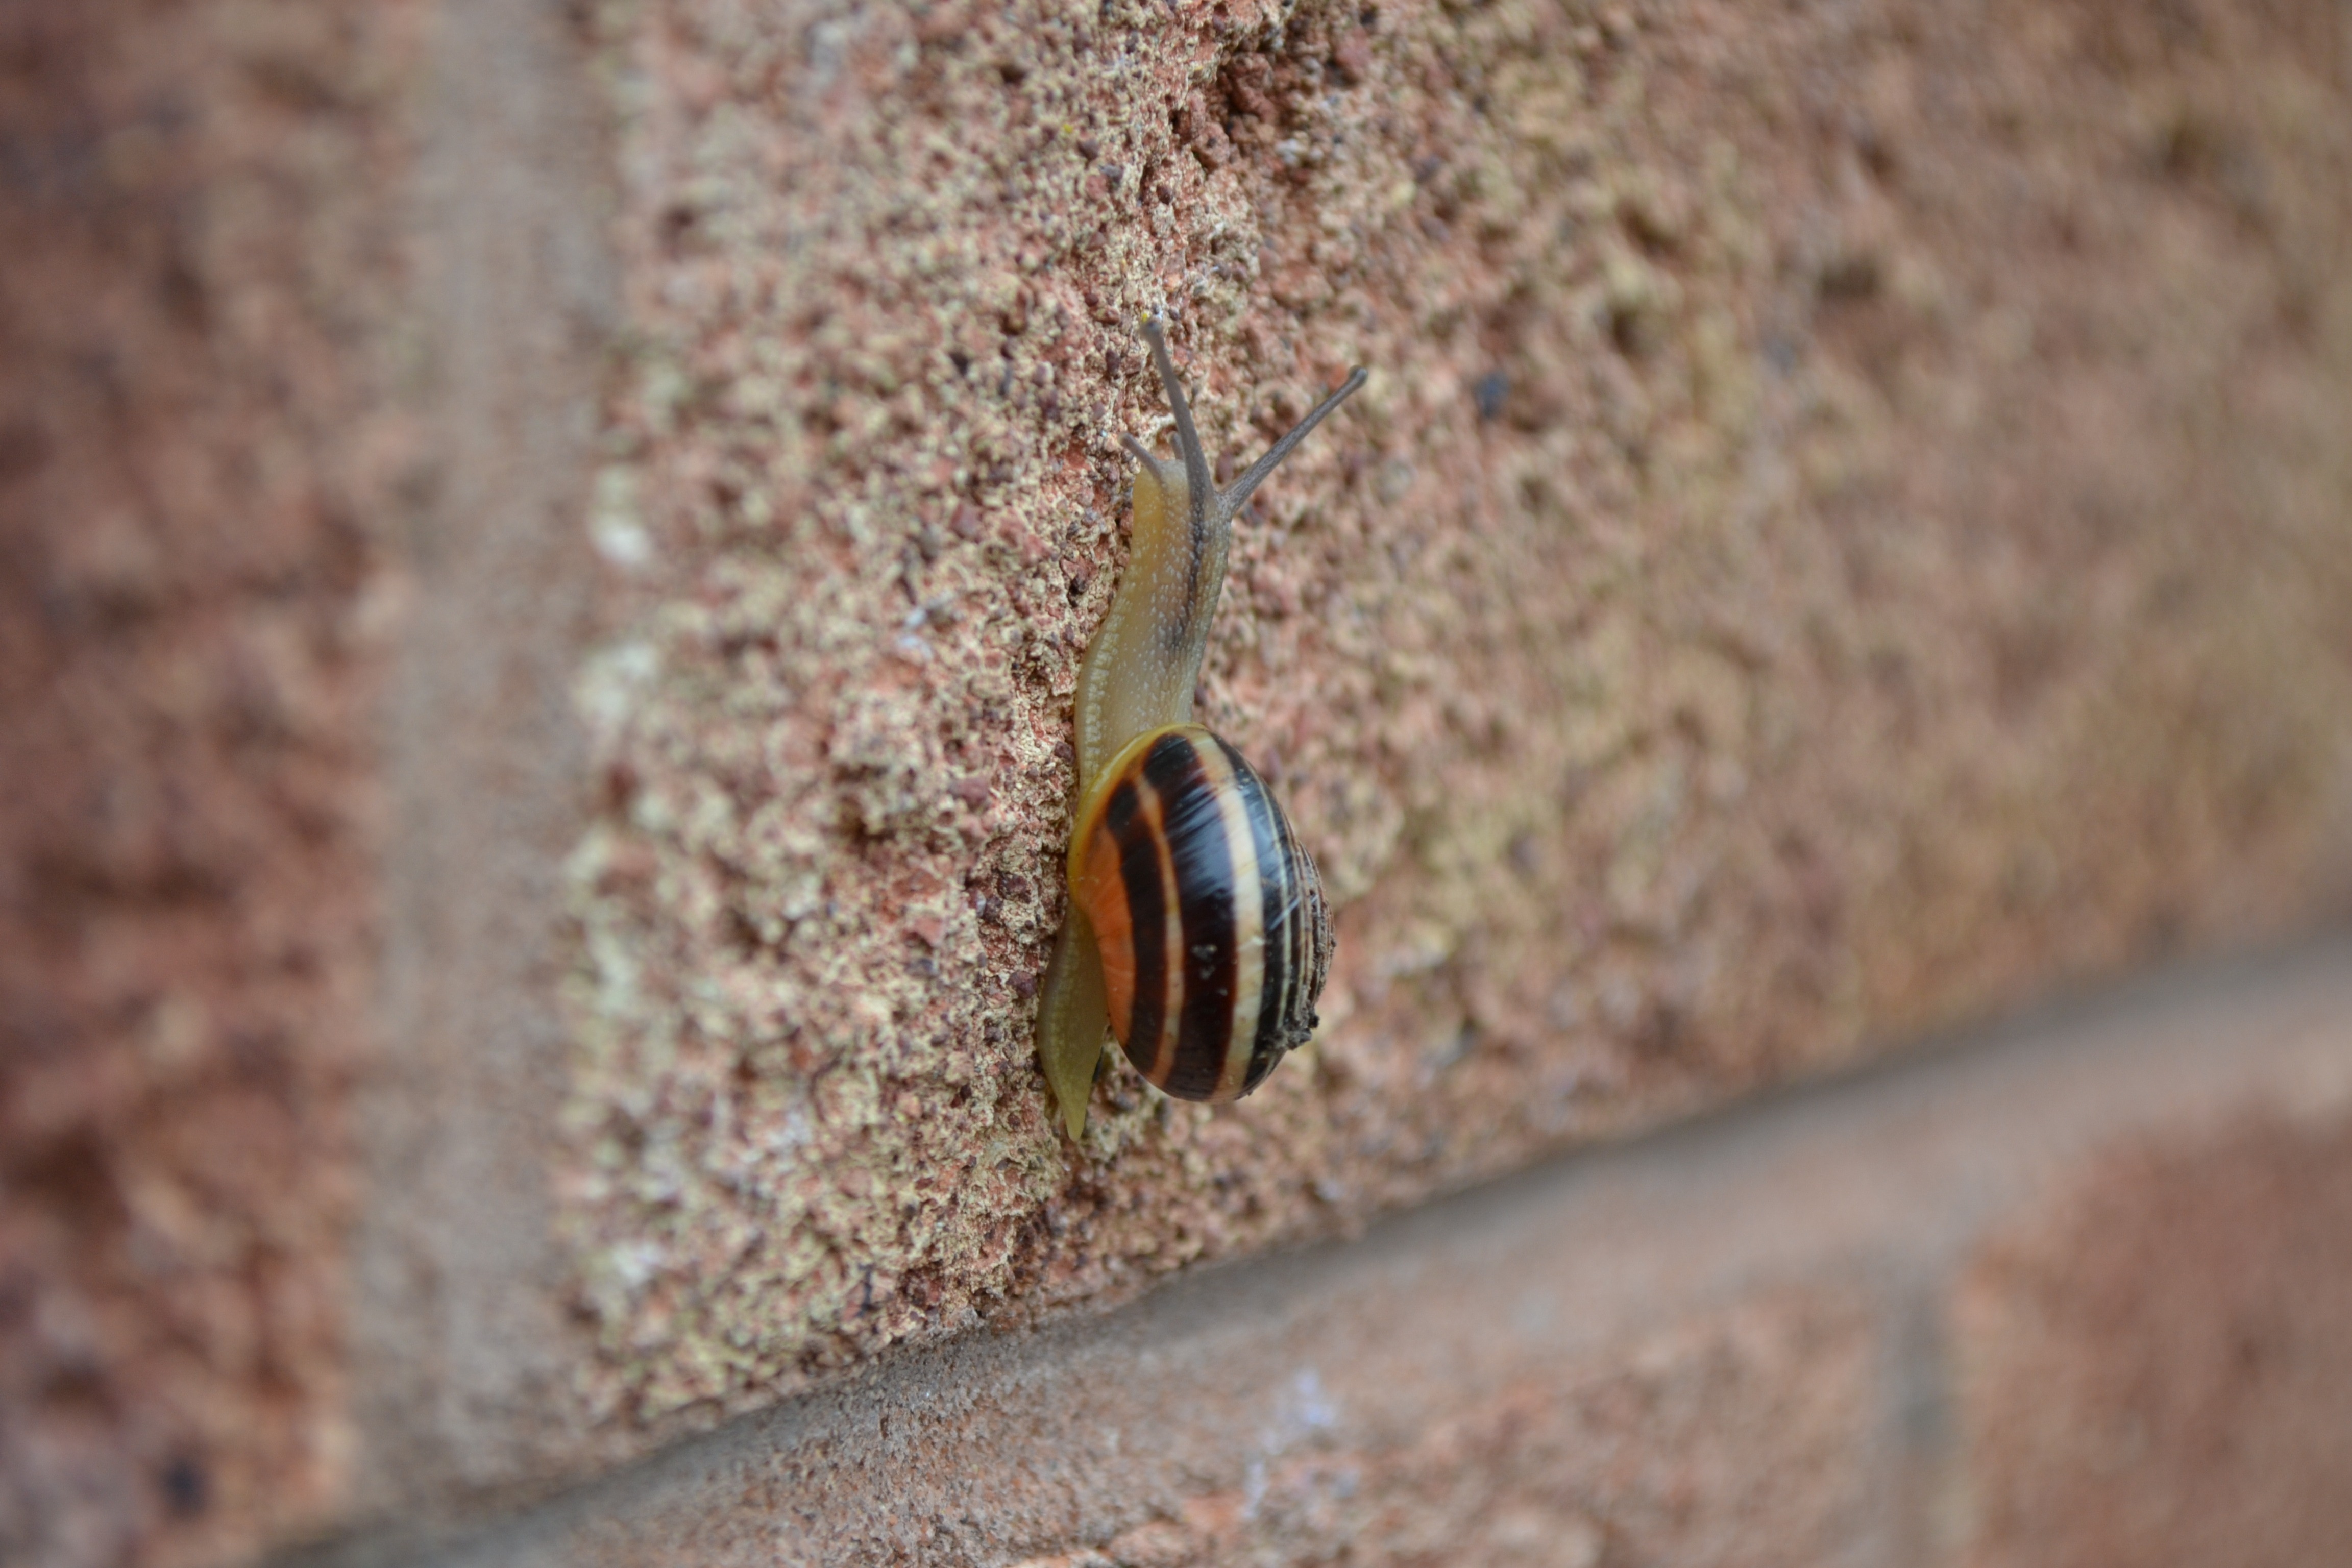
nature, photography, wildlife, insect, small, garden, brick, fauna, invertebrate, climb, close up, snail, macro photography